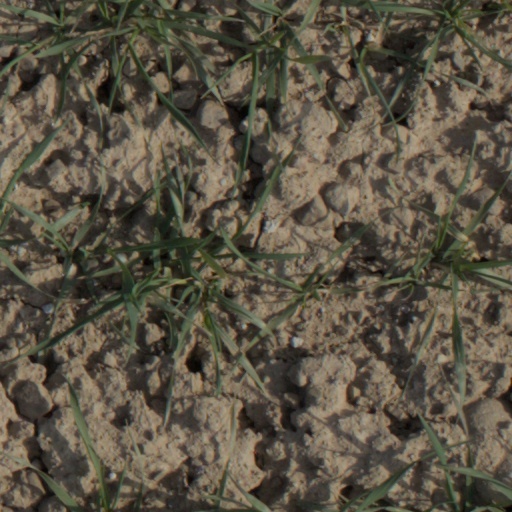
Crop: wheat